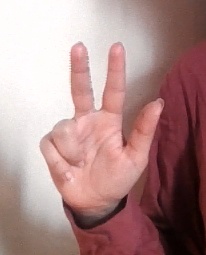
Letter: al